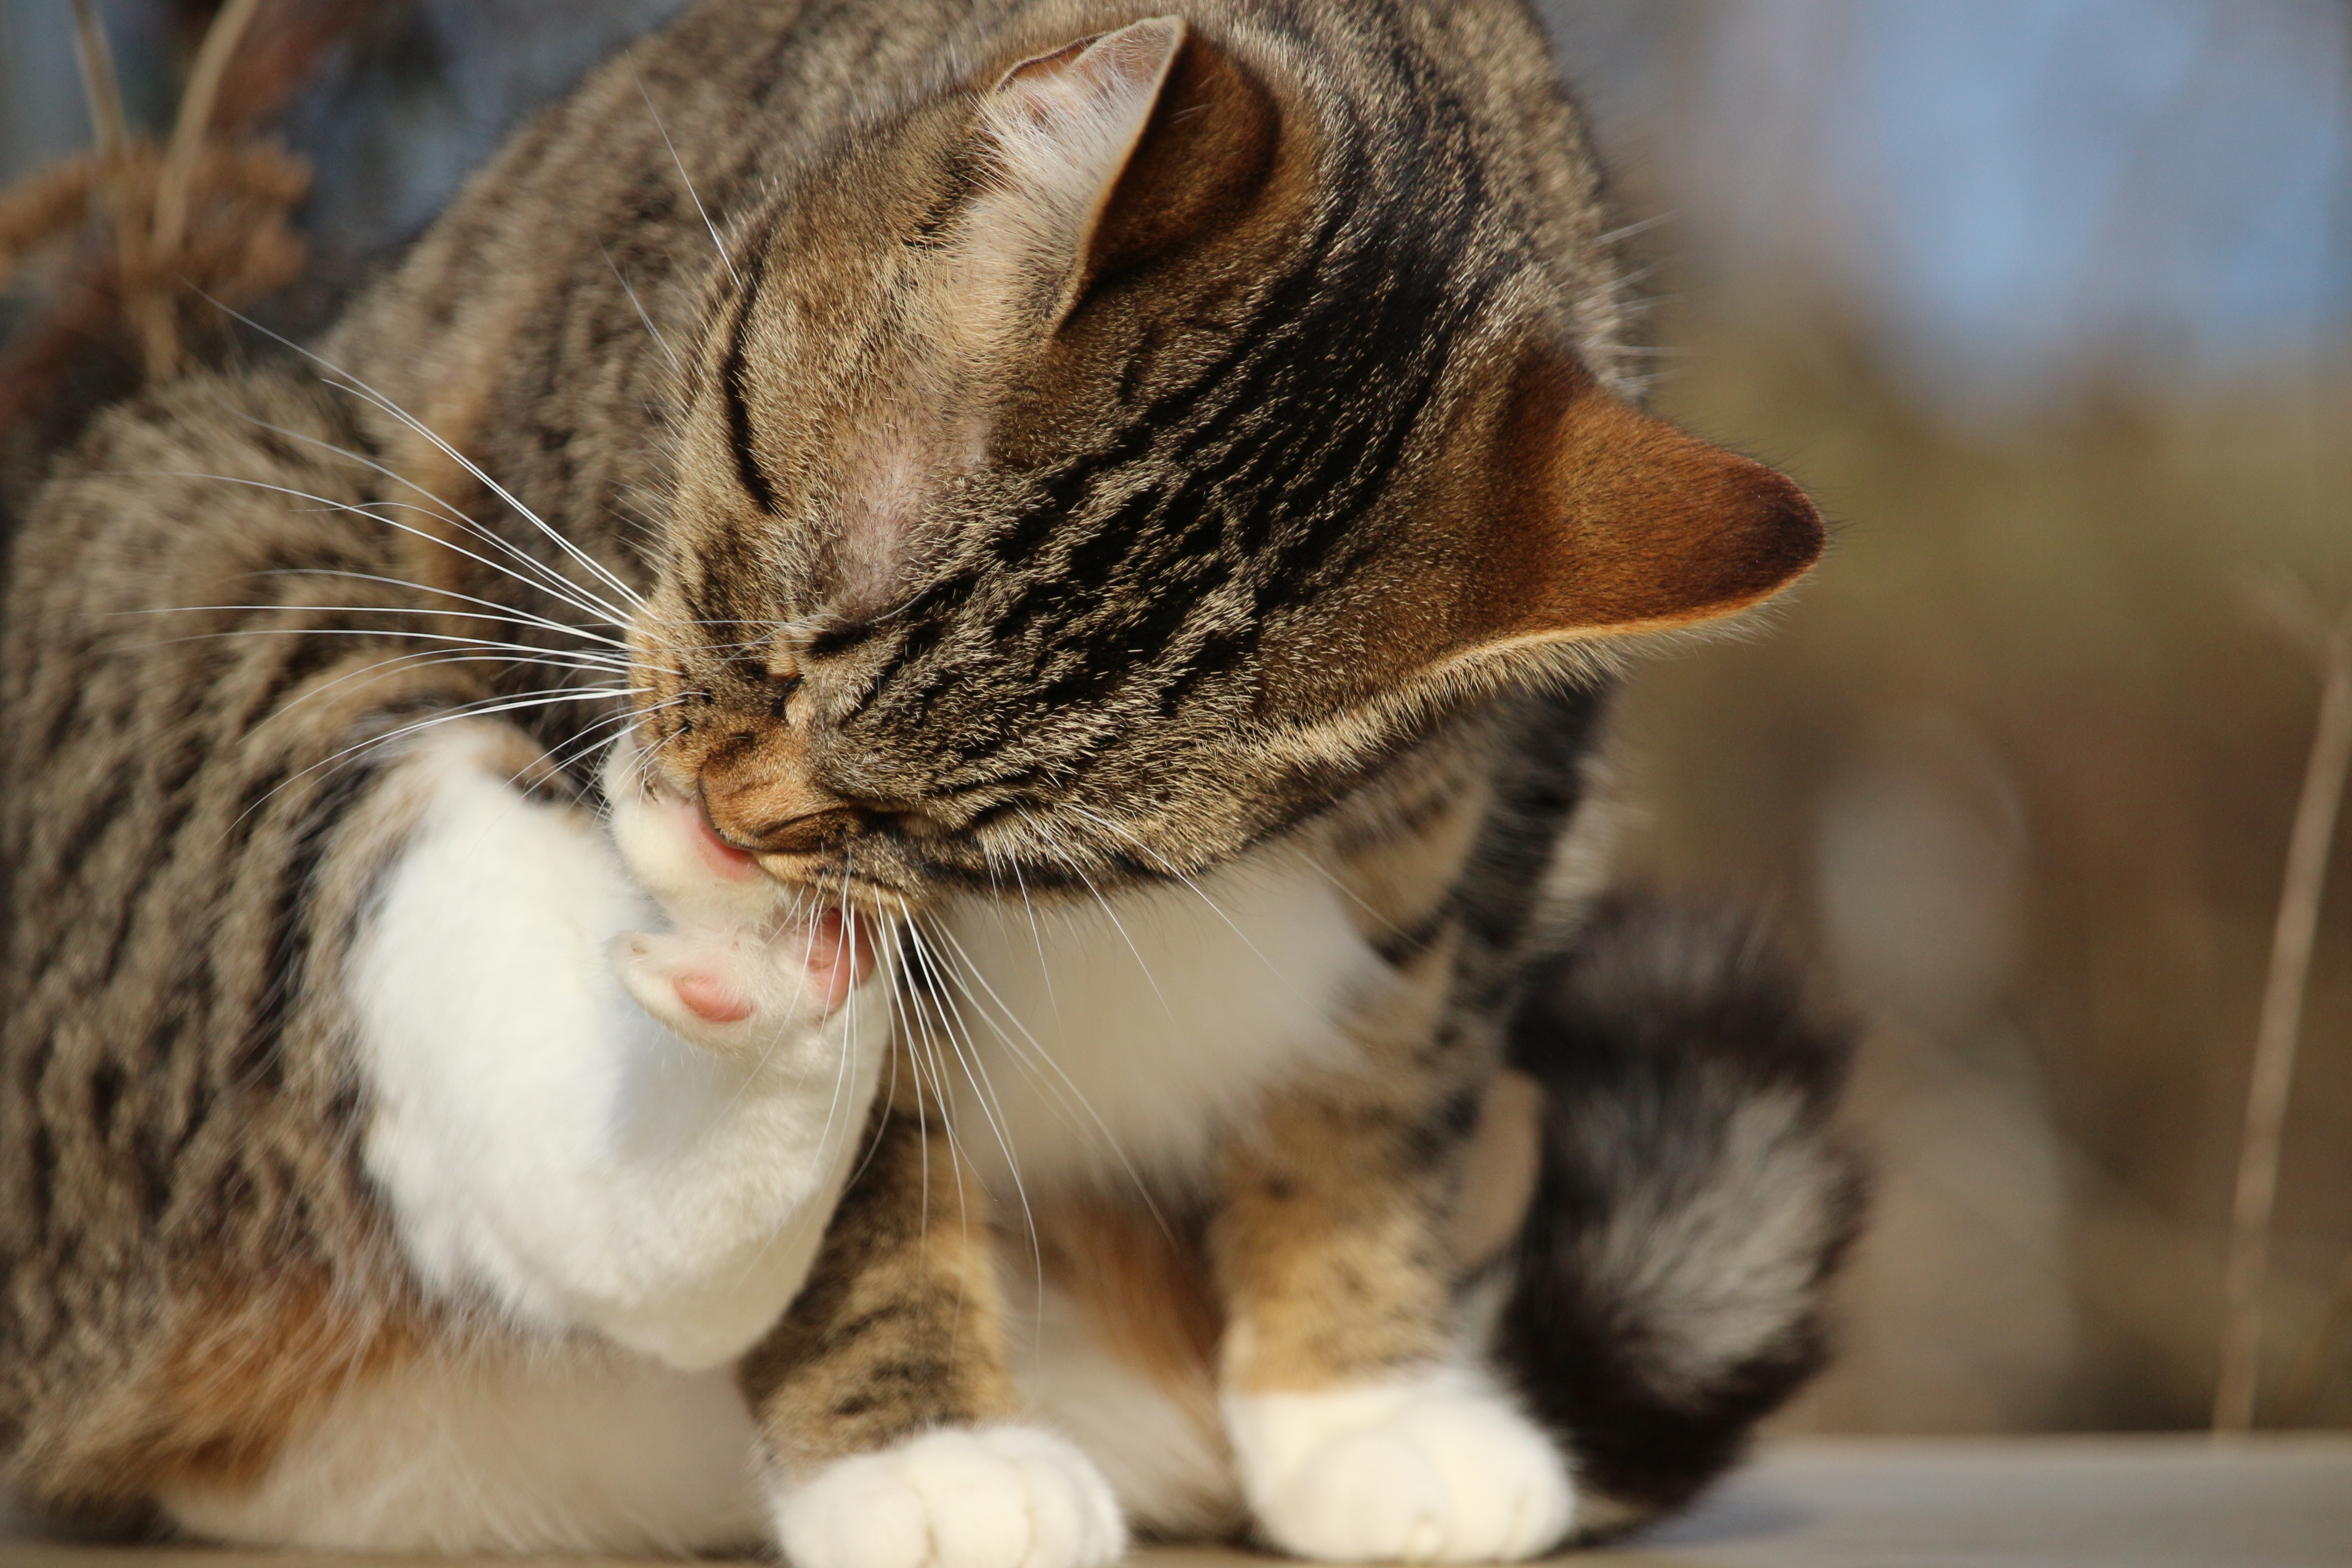
kitten, cat, clean, mammal, yawn, close up, nose, whiskers, paw, vertebrate, domestic cat, mackerel, young cat, tabby cat, european shorthair, small to medium sized cats, cat like mammal, domestic short haired cat